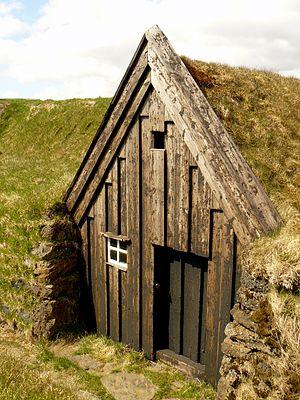
Bâtiment ancien en bois recouvert de tourbe à Keldur (Islande)
Cet article recense les sites inscrits au patrimoine mondial en Islande.
Keldur, toponyme islandais signifiant « sources » en français, est un hameau agricole islandais situé à une quinzaine de kilomètres au nord-est de Hvolsvöllur dans le comté de Rangárvallasýsla, et autrefois une localité importante. On peut y voir aujourd'hui encore un ensemble de bâtiments anciens recouverts de tourbe, ainsi qu'une église.